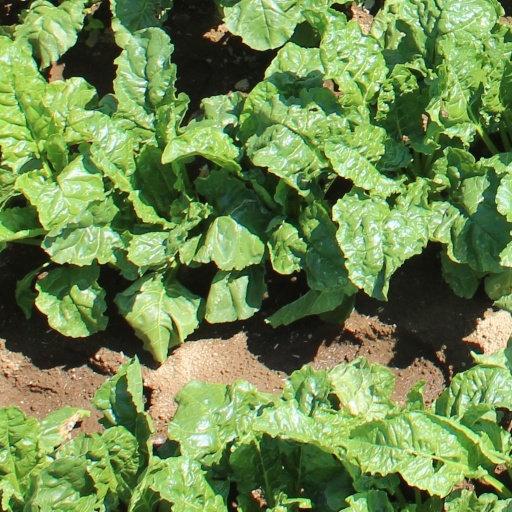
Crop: sugar beet